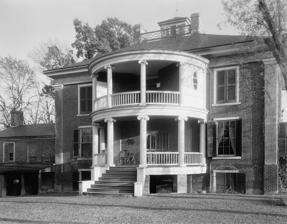
Building: Monticola (Howardsville, Virginia)
Country: United States of America
Year built: 1853
Historic house in Virginia, United States United States historic place Monticola U.S. National Register of Historic Places Virginia Landmarks Register Monticola, Carnegie Survey of the Architecture of the South, 1935 Show map of Virginia Show map of the United States Location VA 602 north of the junction with VA 724, near Howardsville, Virginia Coordinates 37°44′31″N 78°38′51″W / 37.74194°N 78.64750°W / 37.74194; -78.64750 Area 40 acres (16 ha) Built 1853 ( 1853 ) Architectural style Colonial Revival, Greek Revival NRHP reference No. 90000872 VLR No. 002-0051 Significant dates Added to NRHP June 22, 1990 Designated VLR April 18, 1989 Monticola is a historic plantation home and farm located along the James River near Howardsville , Albemarle County, Virginia . The house was built in 1853 for planter , merchant and banker Daniel James Hartsook, and is a three-story, three-bay, brick Greek Revival style dwelling.  The front facade features a central, two-story, pedimented portico .  The rear facade has a semi-circular, two-level, porch with Colonial Revival details.  It was added about 1890 by Prussian born Richmond tobacco exporter, Emil Otto Nolting, who had purchased the estate three years earlier in 1887. The four corners of the house are adorned by giant stuccoed pilasters.  The original two-story, brick kitchen building is attached to the house by an enclosed breezeway. Also on the property are a smokehouse , storage shed, corn crib , and the foundation of a late-19th century spring house . During the Civil War Monticola was briefly commandeered by Union Army General Phillip Sheridan who used it as his headquarters while his forces raided Howardsville and the surrounding area. It was added to the National Register of Historic Places in 1990. References